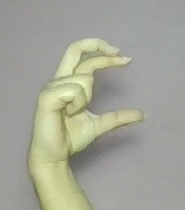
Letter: thal